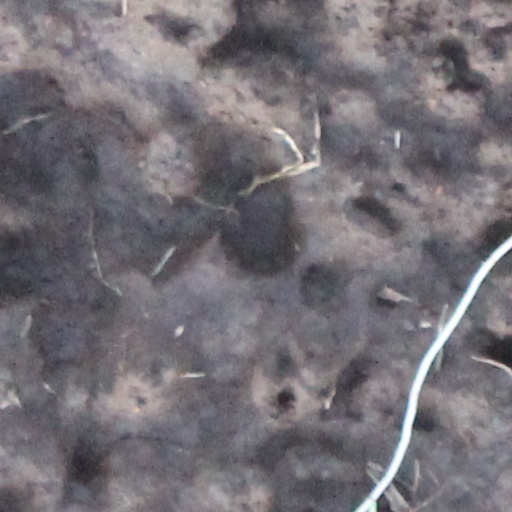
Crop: wheat